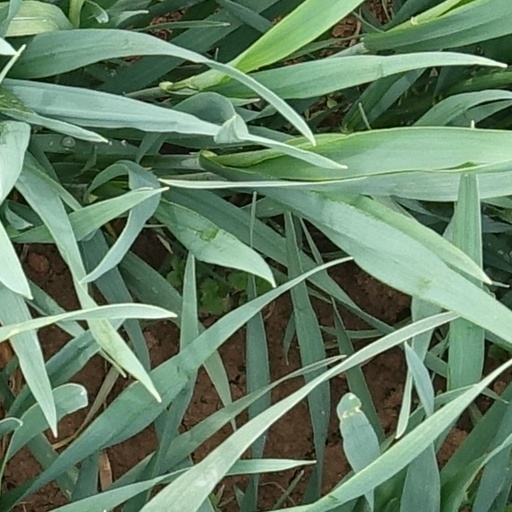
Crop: wheat